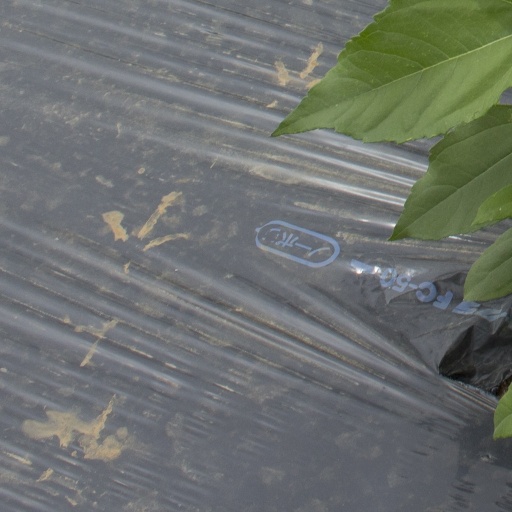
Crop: Jerusalem artichoke